Batman: The Killing Joke (film)

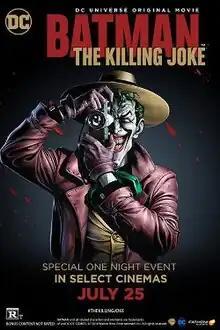
Promotional poster

Batman: The Killing Joke is a 2016 American adult animated superhero film produced by Warner Bros. Animation and distributed by Warner Bros. Pictures. Featuring the DC Comics character Batman, the film is the 27th of the DC Universe Animated Original Movies, based on the by Alan Moore and Brian Bolland. The film is directed by Sam Liu, written by Brian Azzarello and stars the voices of Kevin Conroy, Mark Hamill, Tara Strong, and Ray Wise. Like the novel, the film follows the Joker, Batman's arch-nemesis, and his efforts to drive police commissioner James Gordon insane as Batman works desperately to stop him.